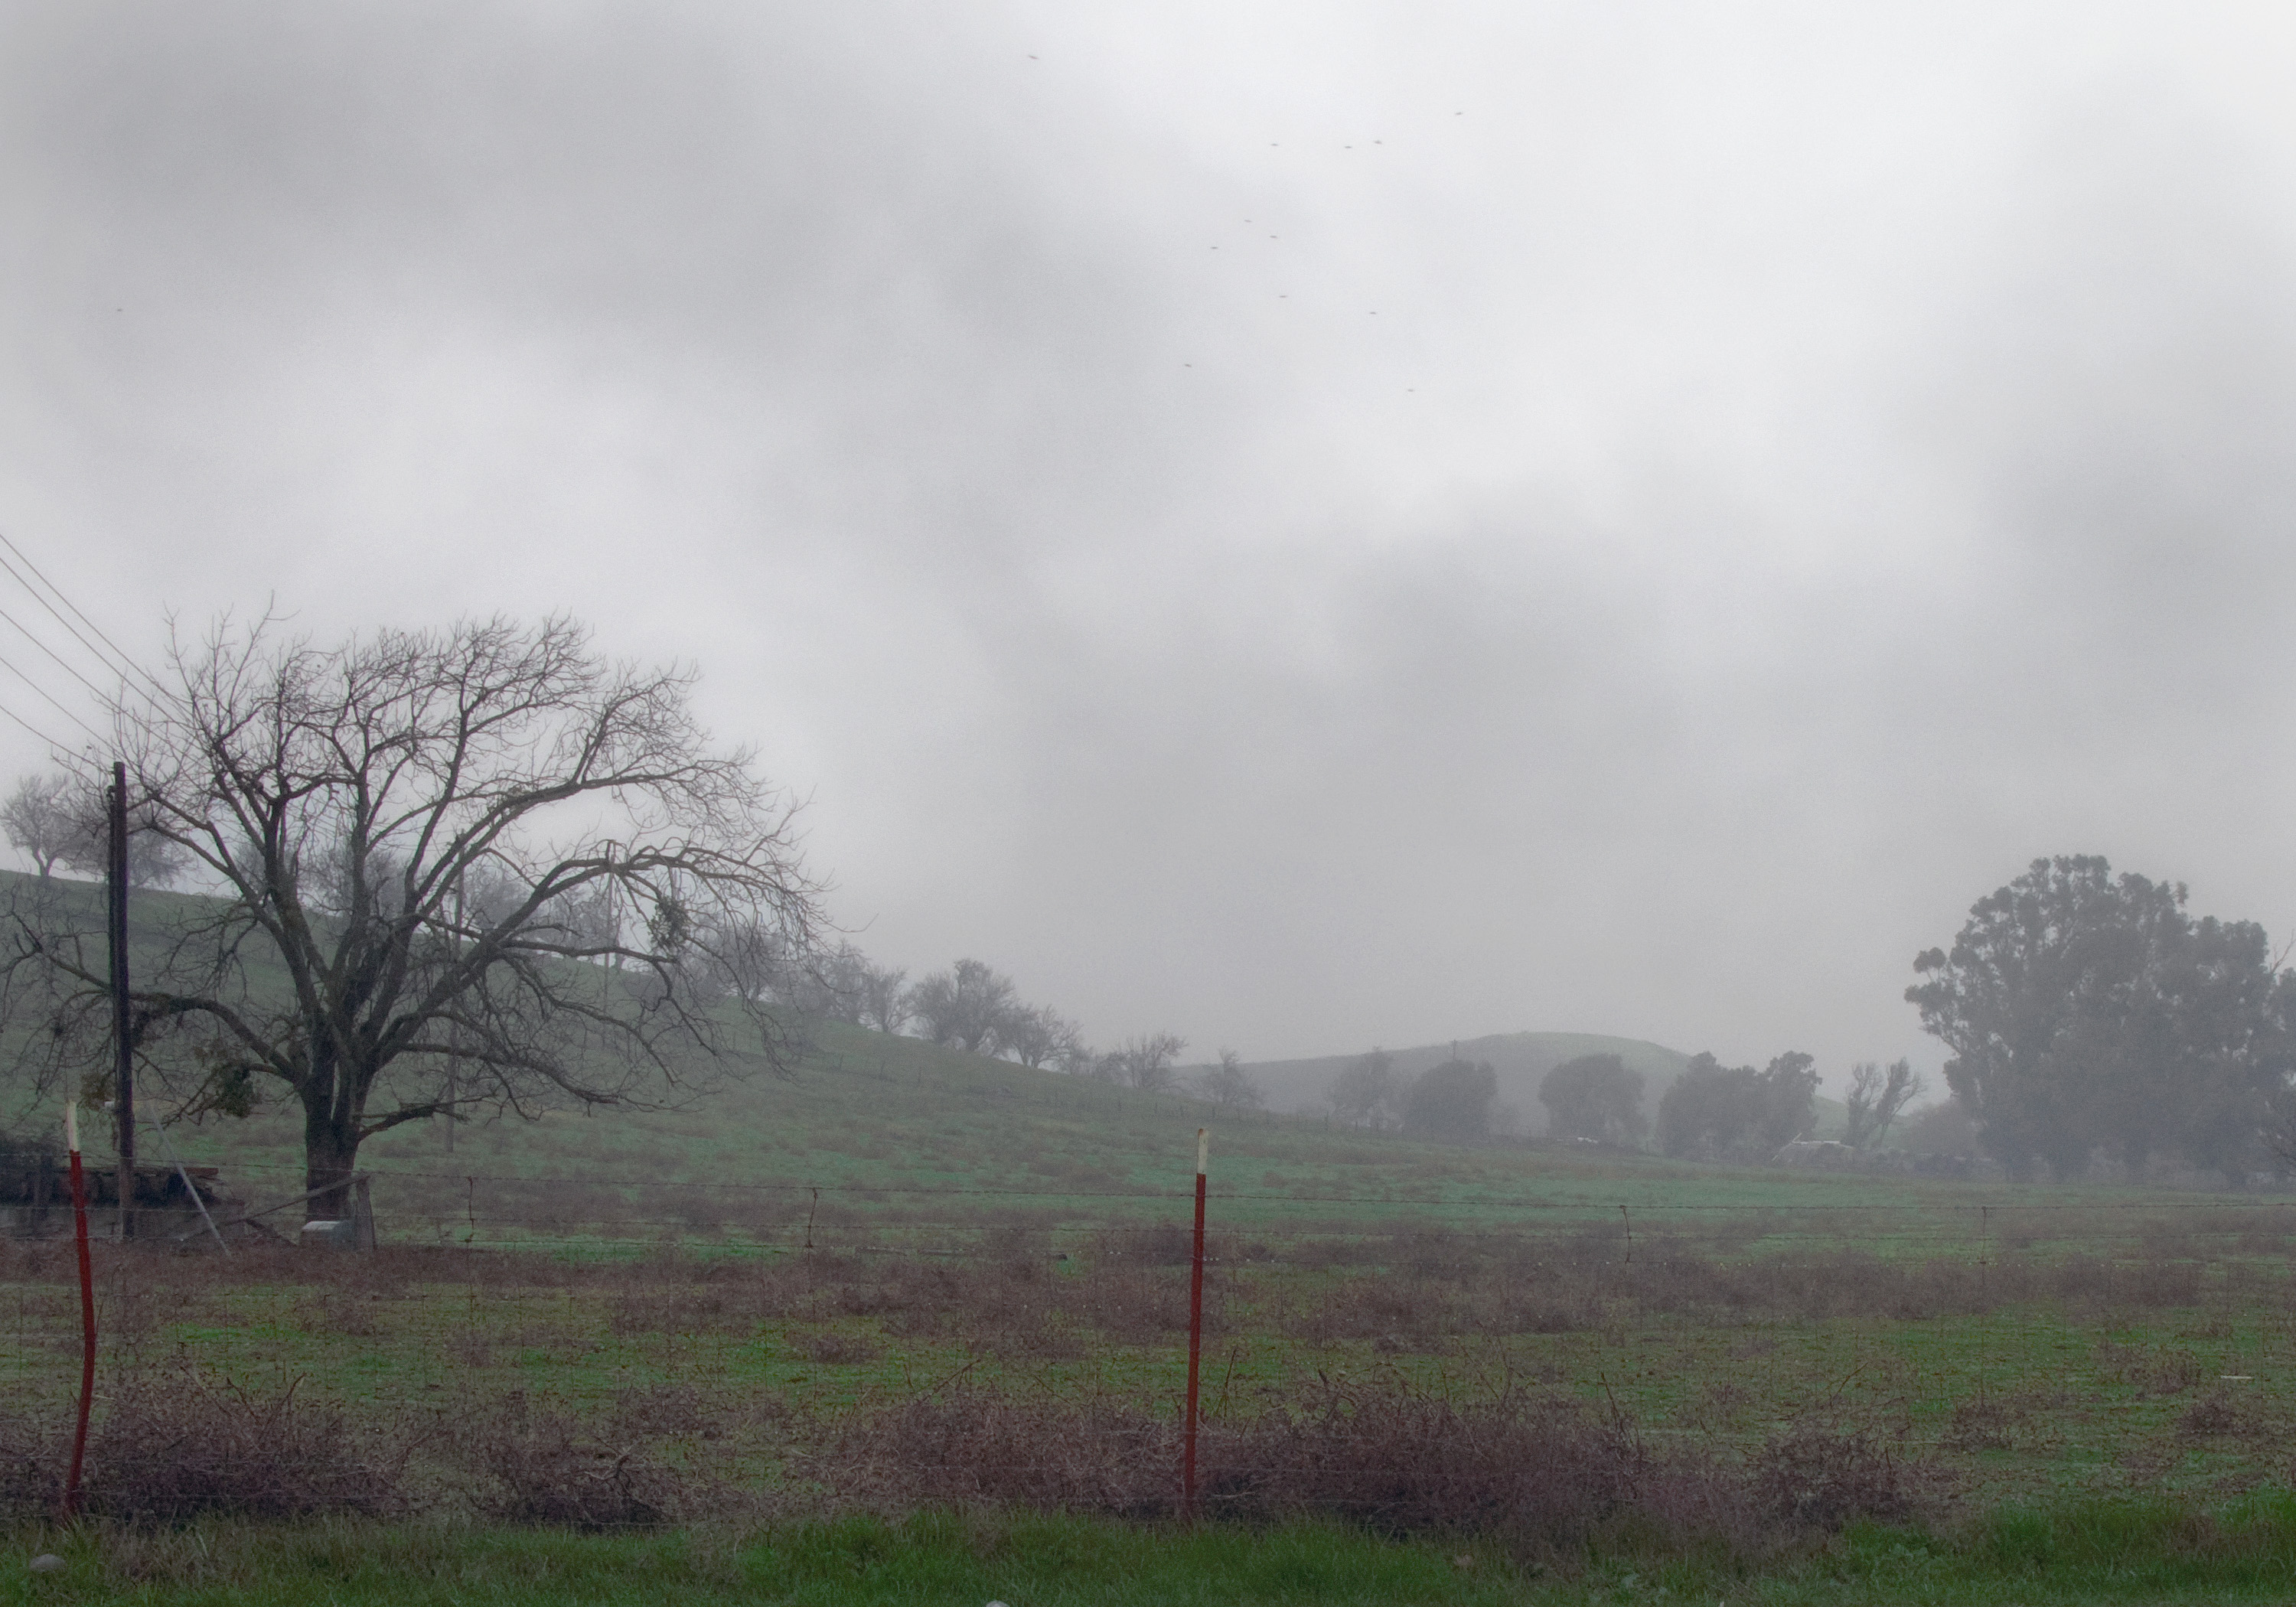
tree, nature, forest, grass, cloud, fog, mist, field, meadow, prairie, morning, hill, wind, weather, haze, plain, oak, project365, northerncalifornia, bayarea, solanocountry, rural area, euphaguscyanocephalus, quercuslobata, winterrain, atmospheric phenomenon